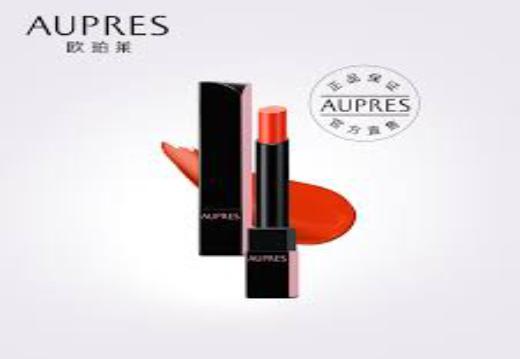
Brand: AUPRES
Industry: Necessities